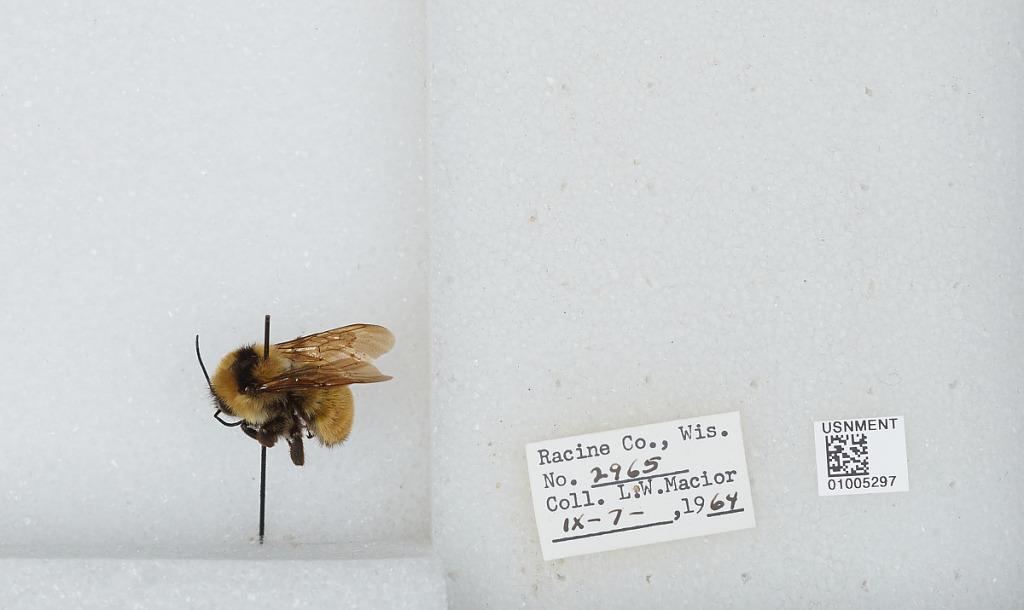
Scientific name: Bombus (Fervidobombus) fervidus fervidus (Fabricius)
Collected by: L. Macior
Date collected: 1964-9-7
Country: United States
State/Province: Wisconsin
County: Racine
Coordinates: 42.78, -87.76